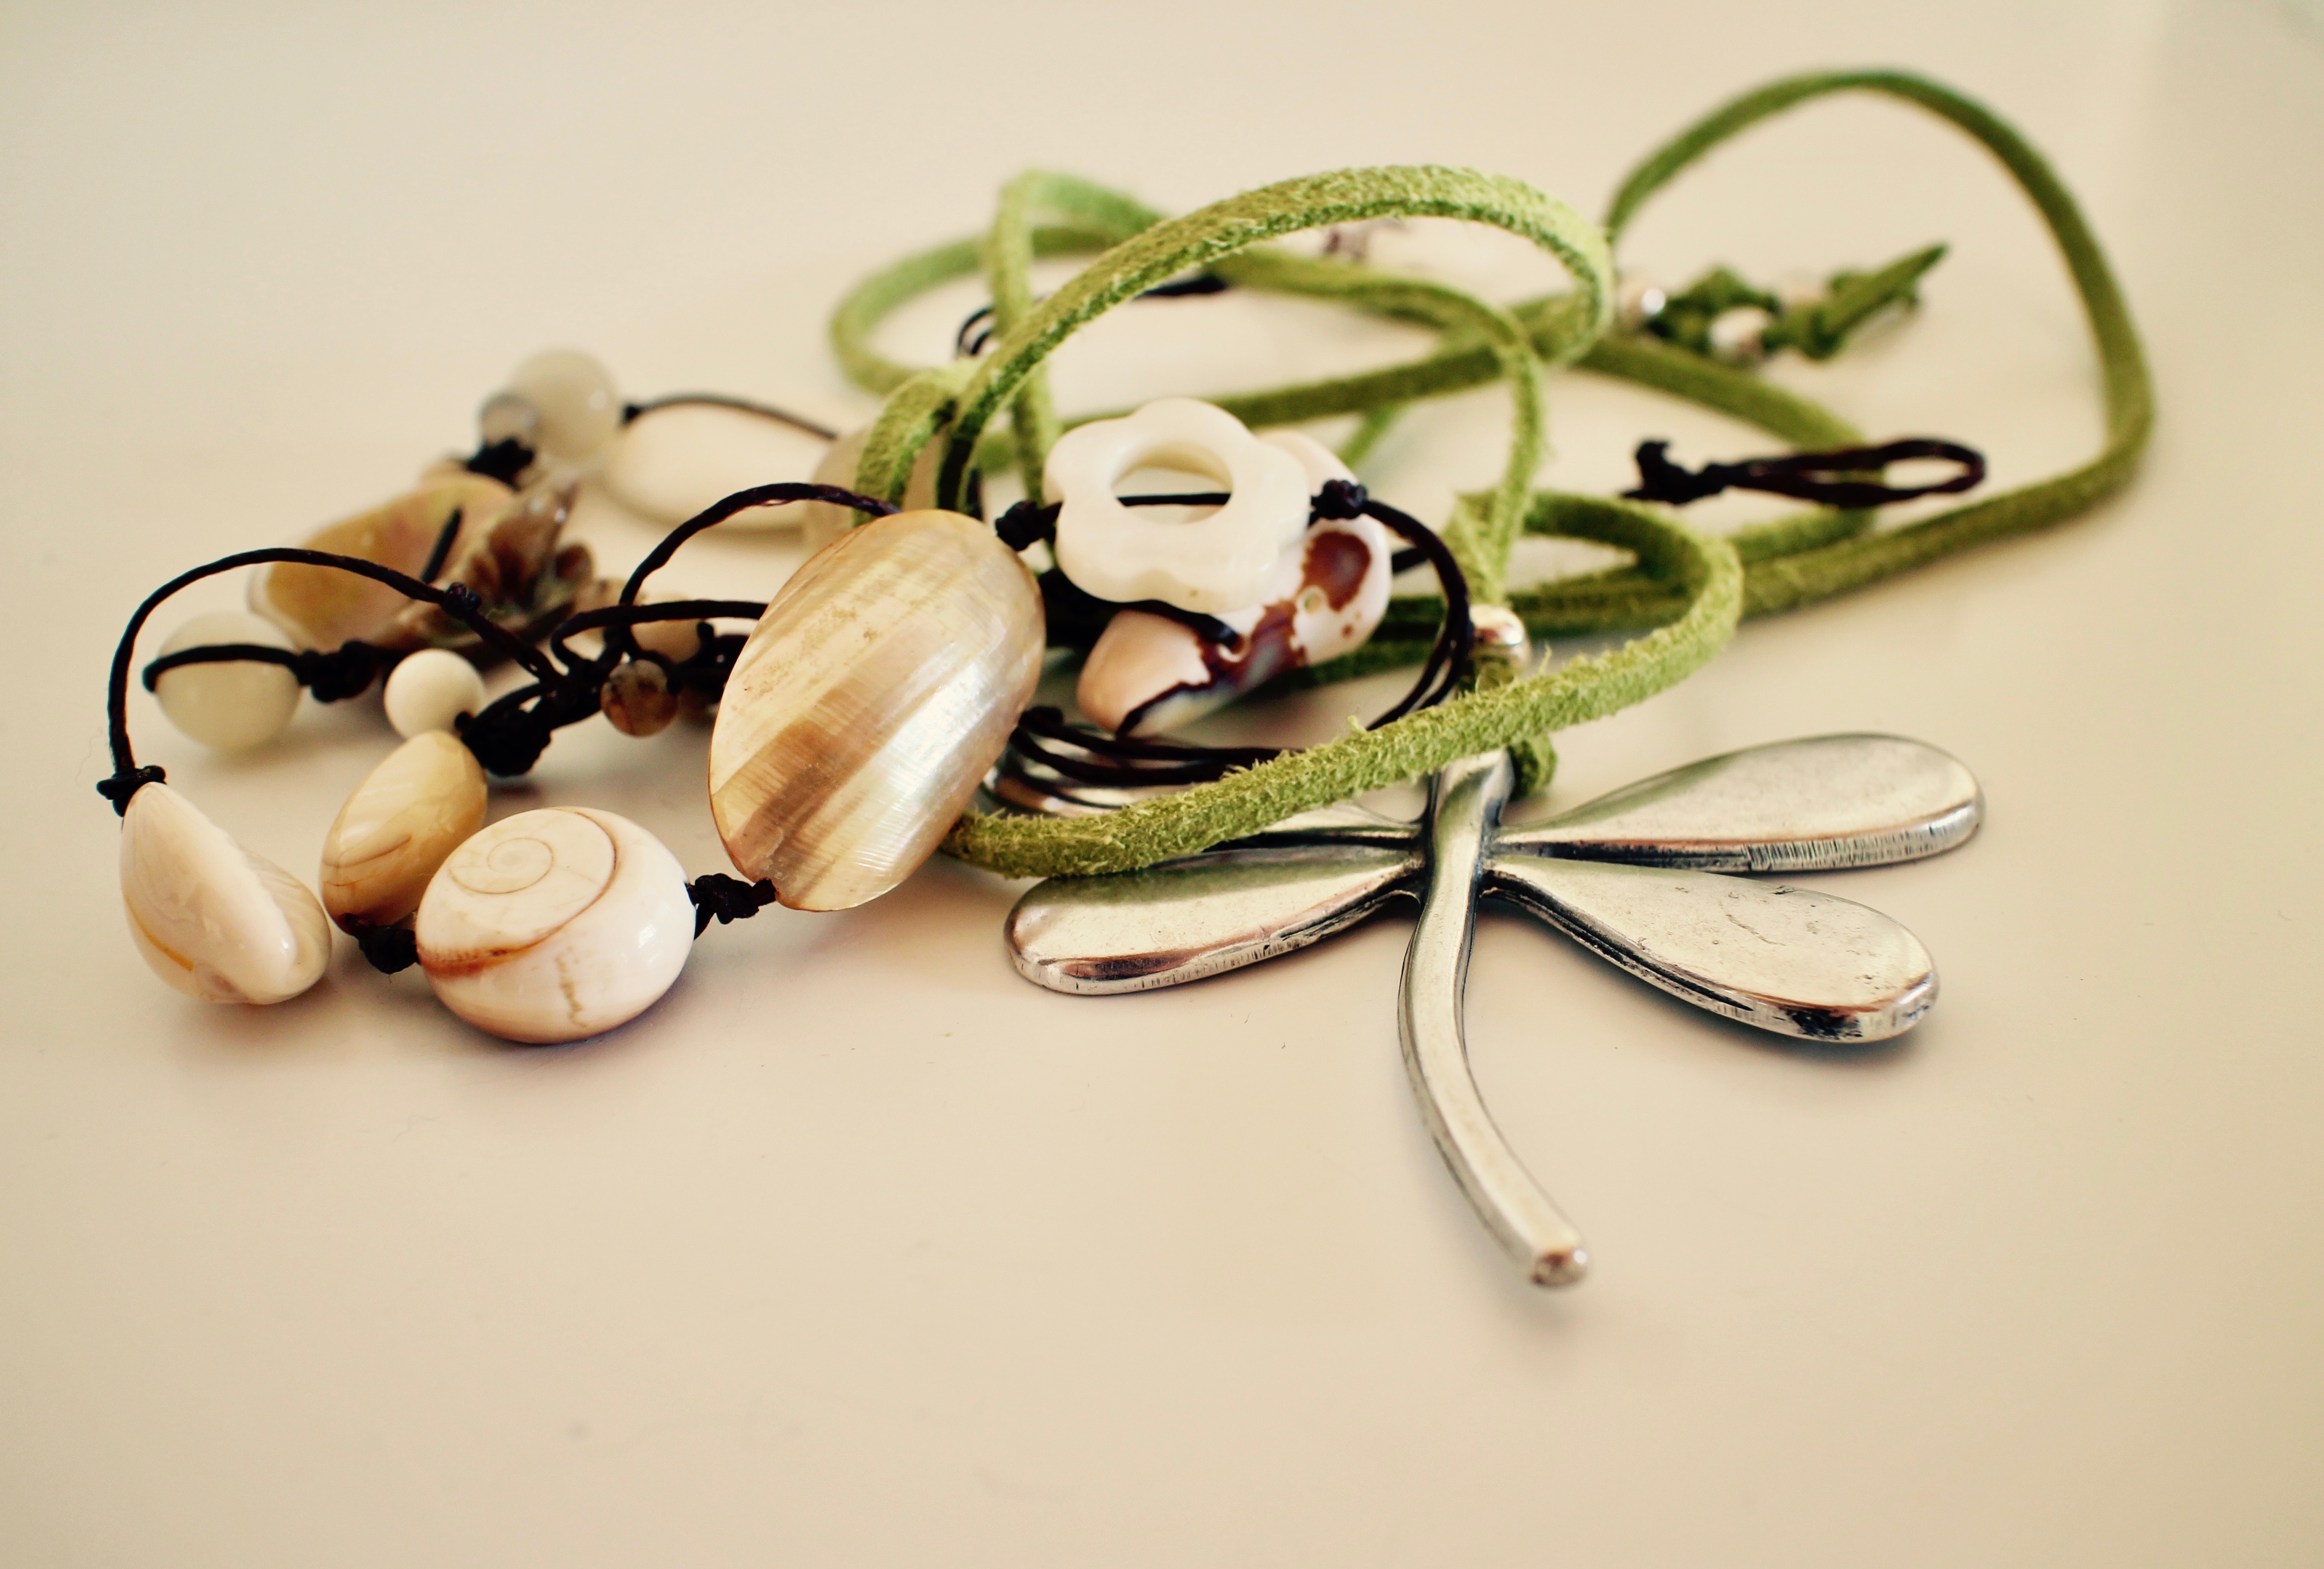
plant, flower, petal, female, food, green, produce, fashion, ornament, necklace, thread, manufacturing, jewellery, jewel, shells, colors, beads, pearls, flowering plant, land plant, bijoux, fashion jewellery